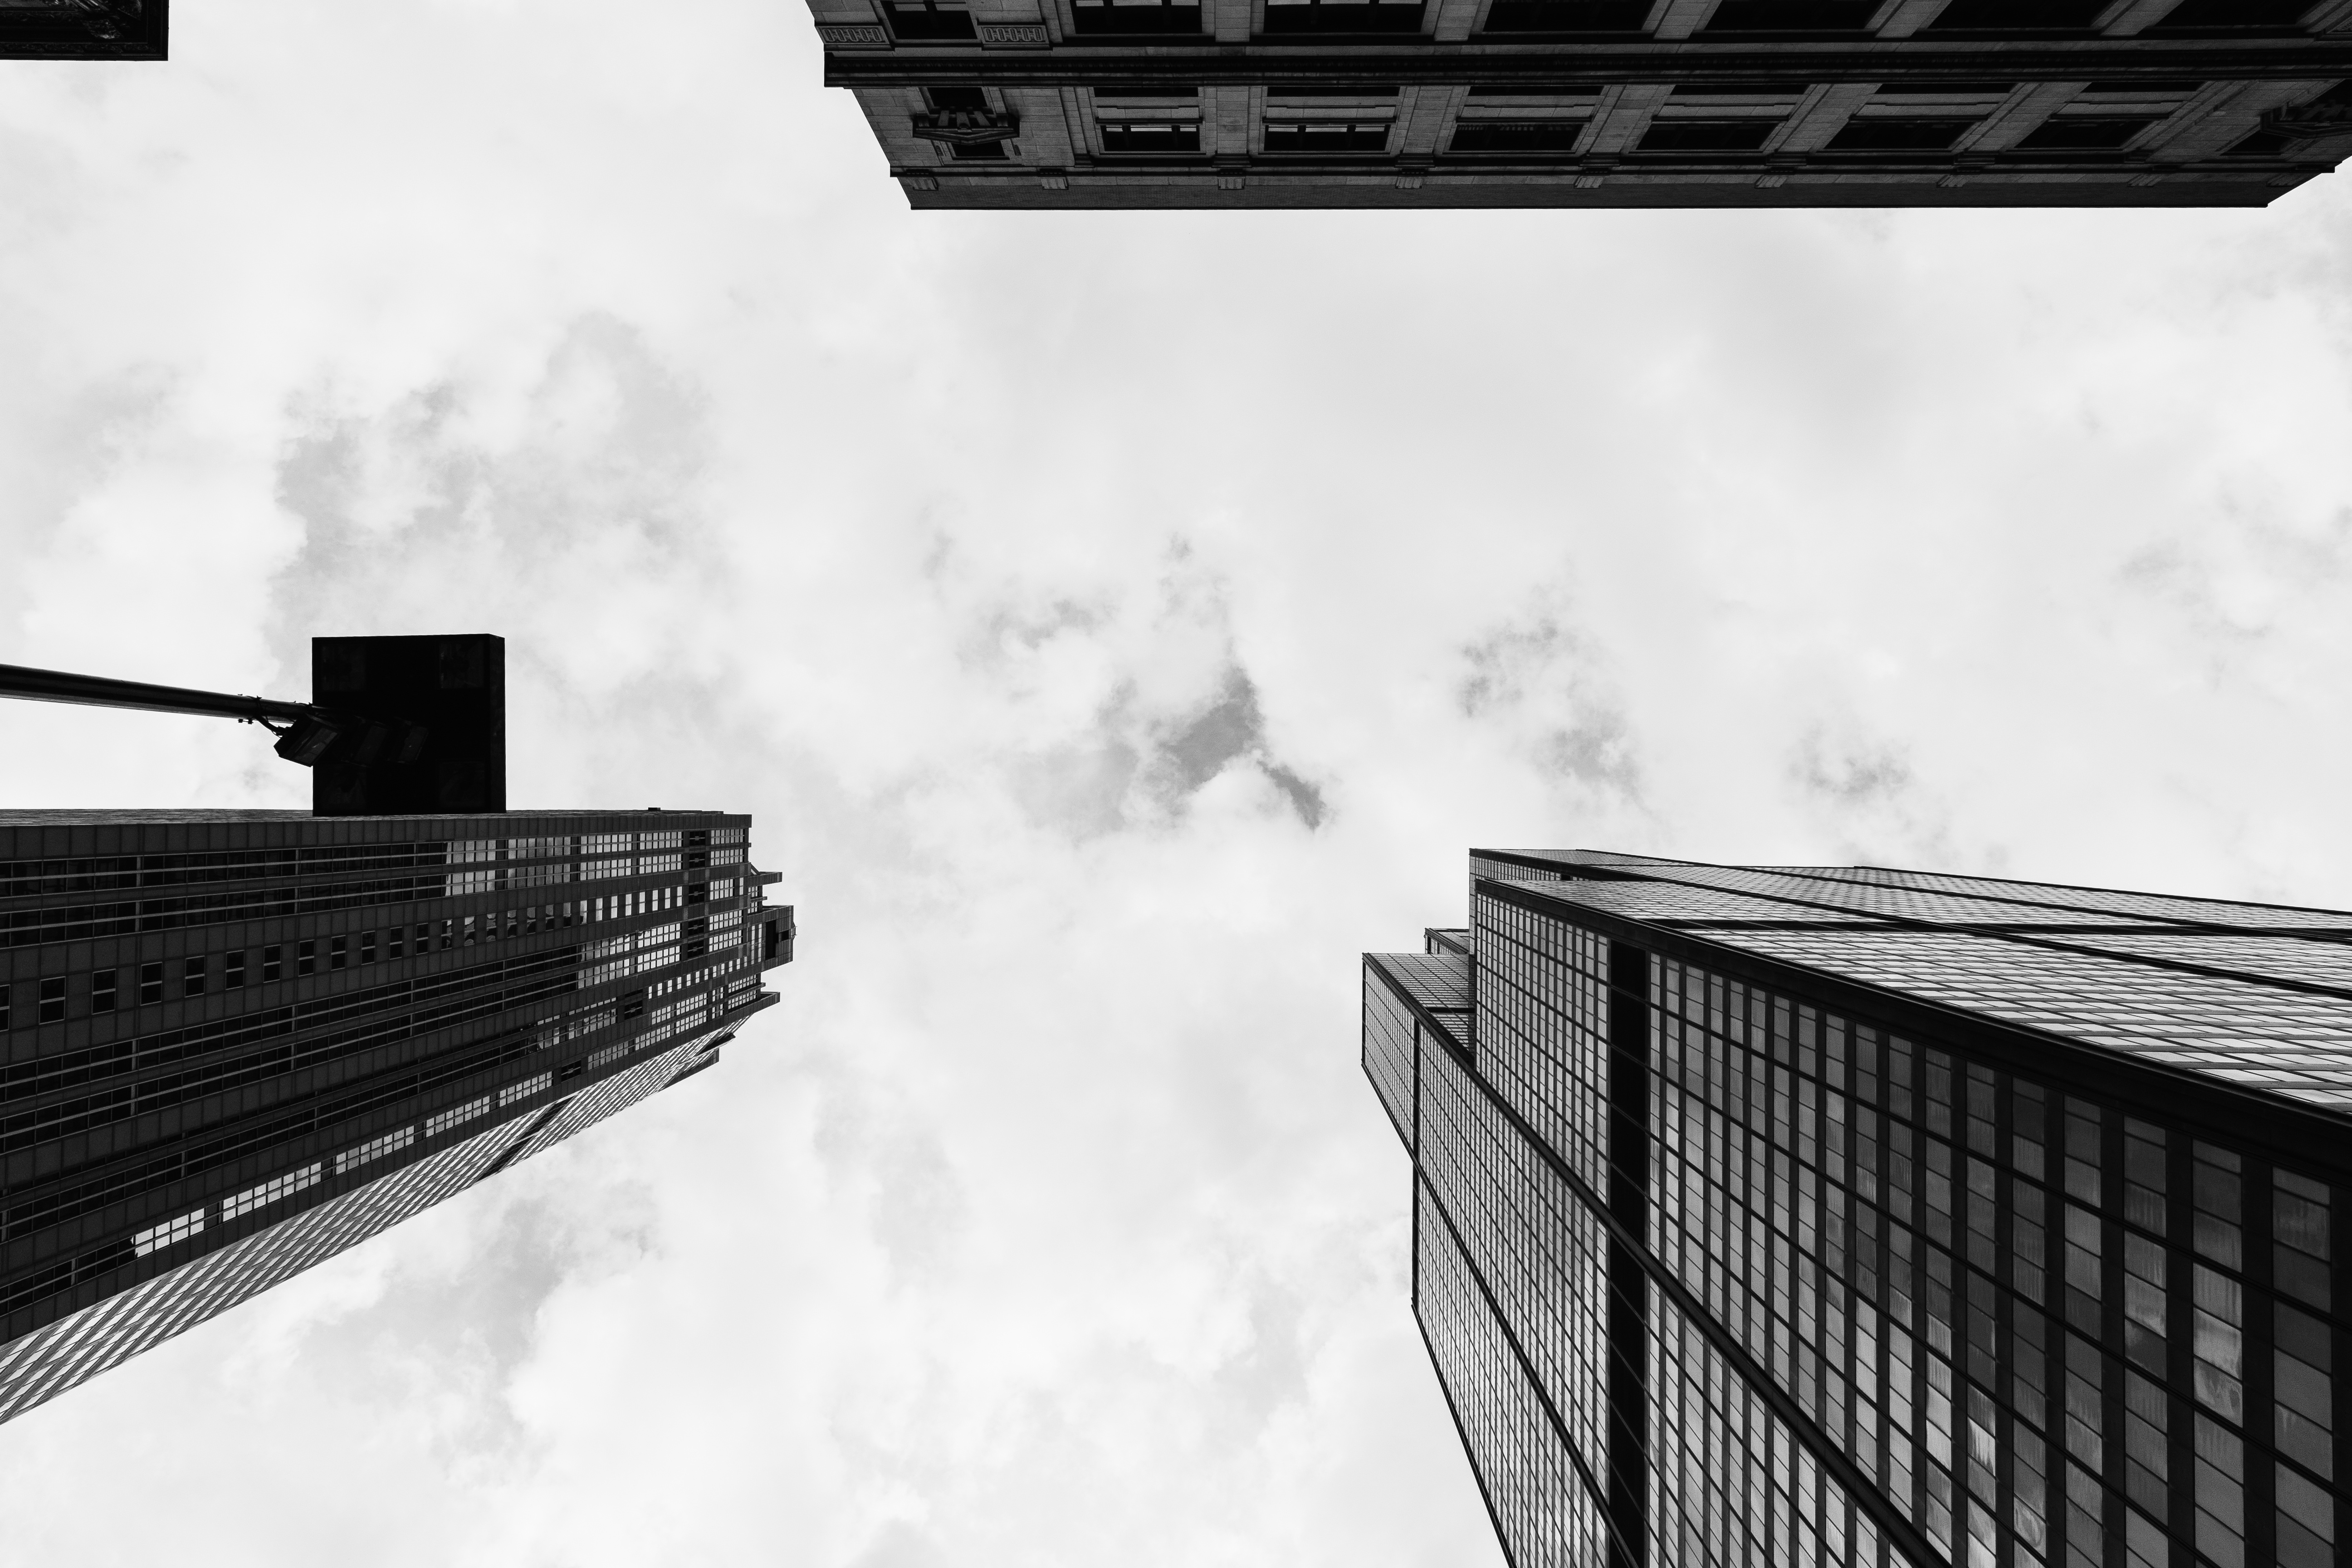
snow, light, cloud, black and white, architecture, sky, white, city, skyscraper, urban, line, reflection, black, monochrome, clouds, buildings, towers, image, shape, high rises, monochrome photography, atmosphere of earth